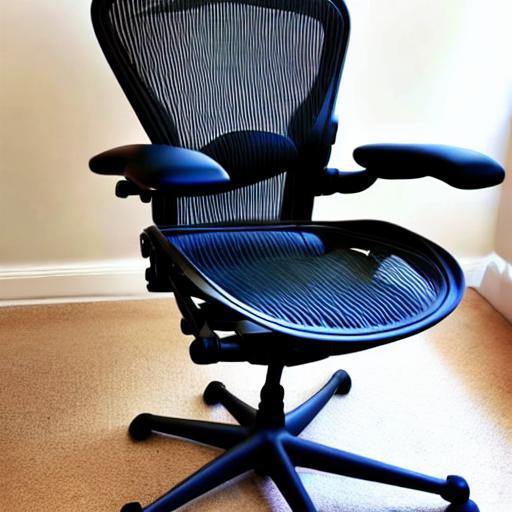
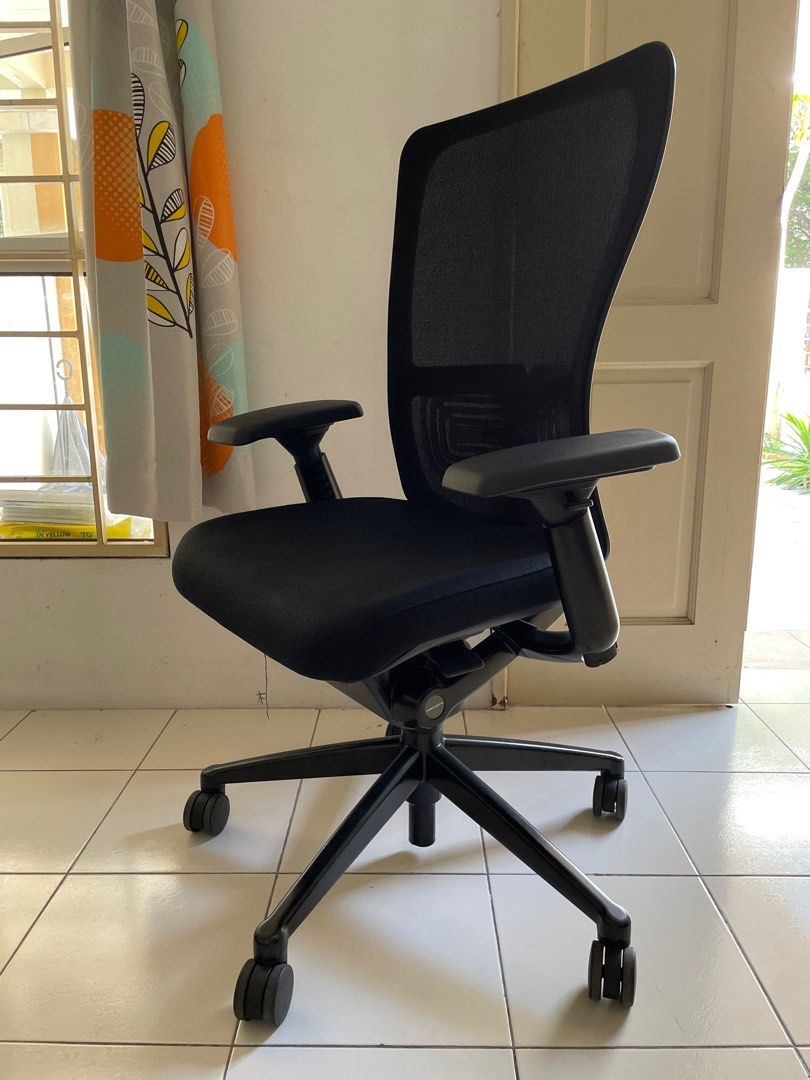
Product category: items_chair
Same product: no